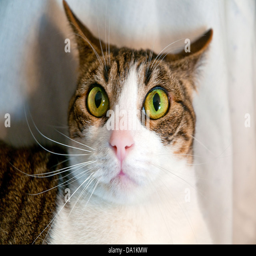
portrait of tabby and white cat looking at the camera .